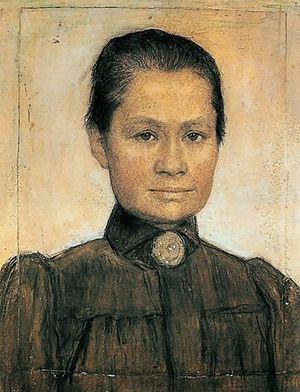
Johanna Gezina van Gogh, née Bonger, est l'épouse de Théodore van Gogh et la belle-sœur de Vincent van Gogh. C'est elle qui après leur mort fit croître la renommée du peintre, avec l'appui de marchands d'art.